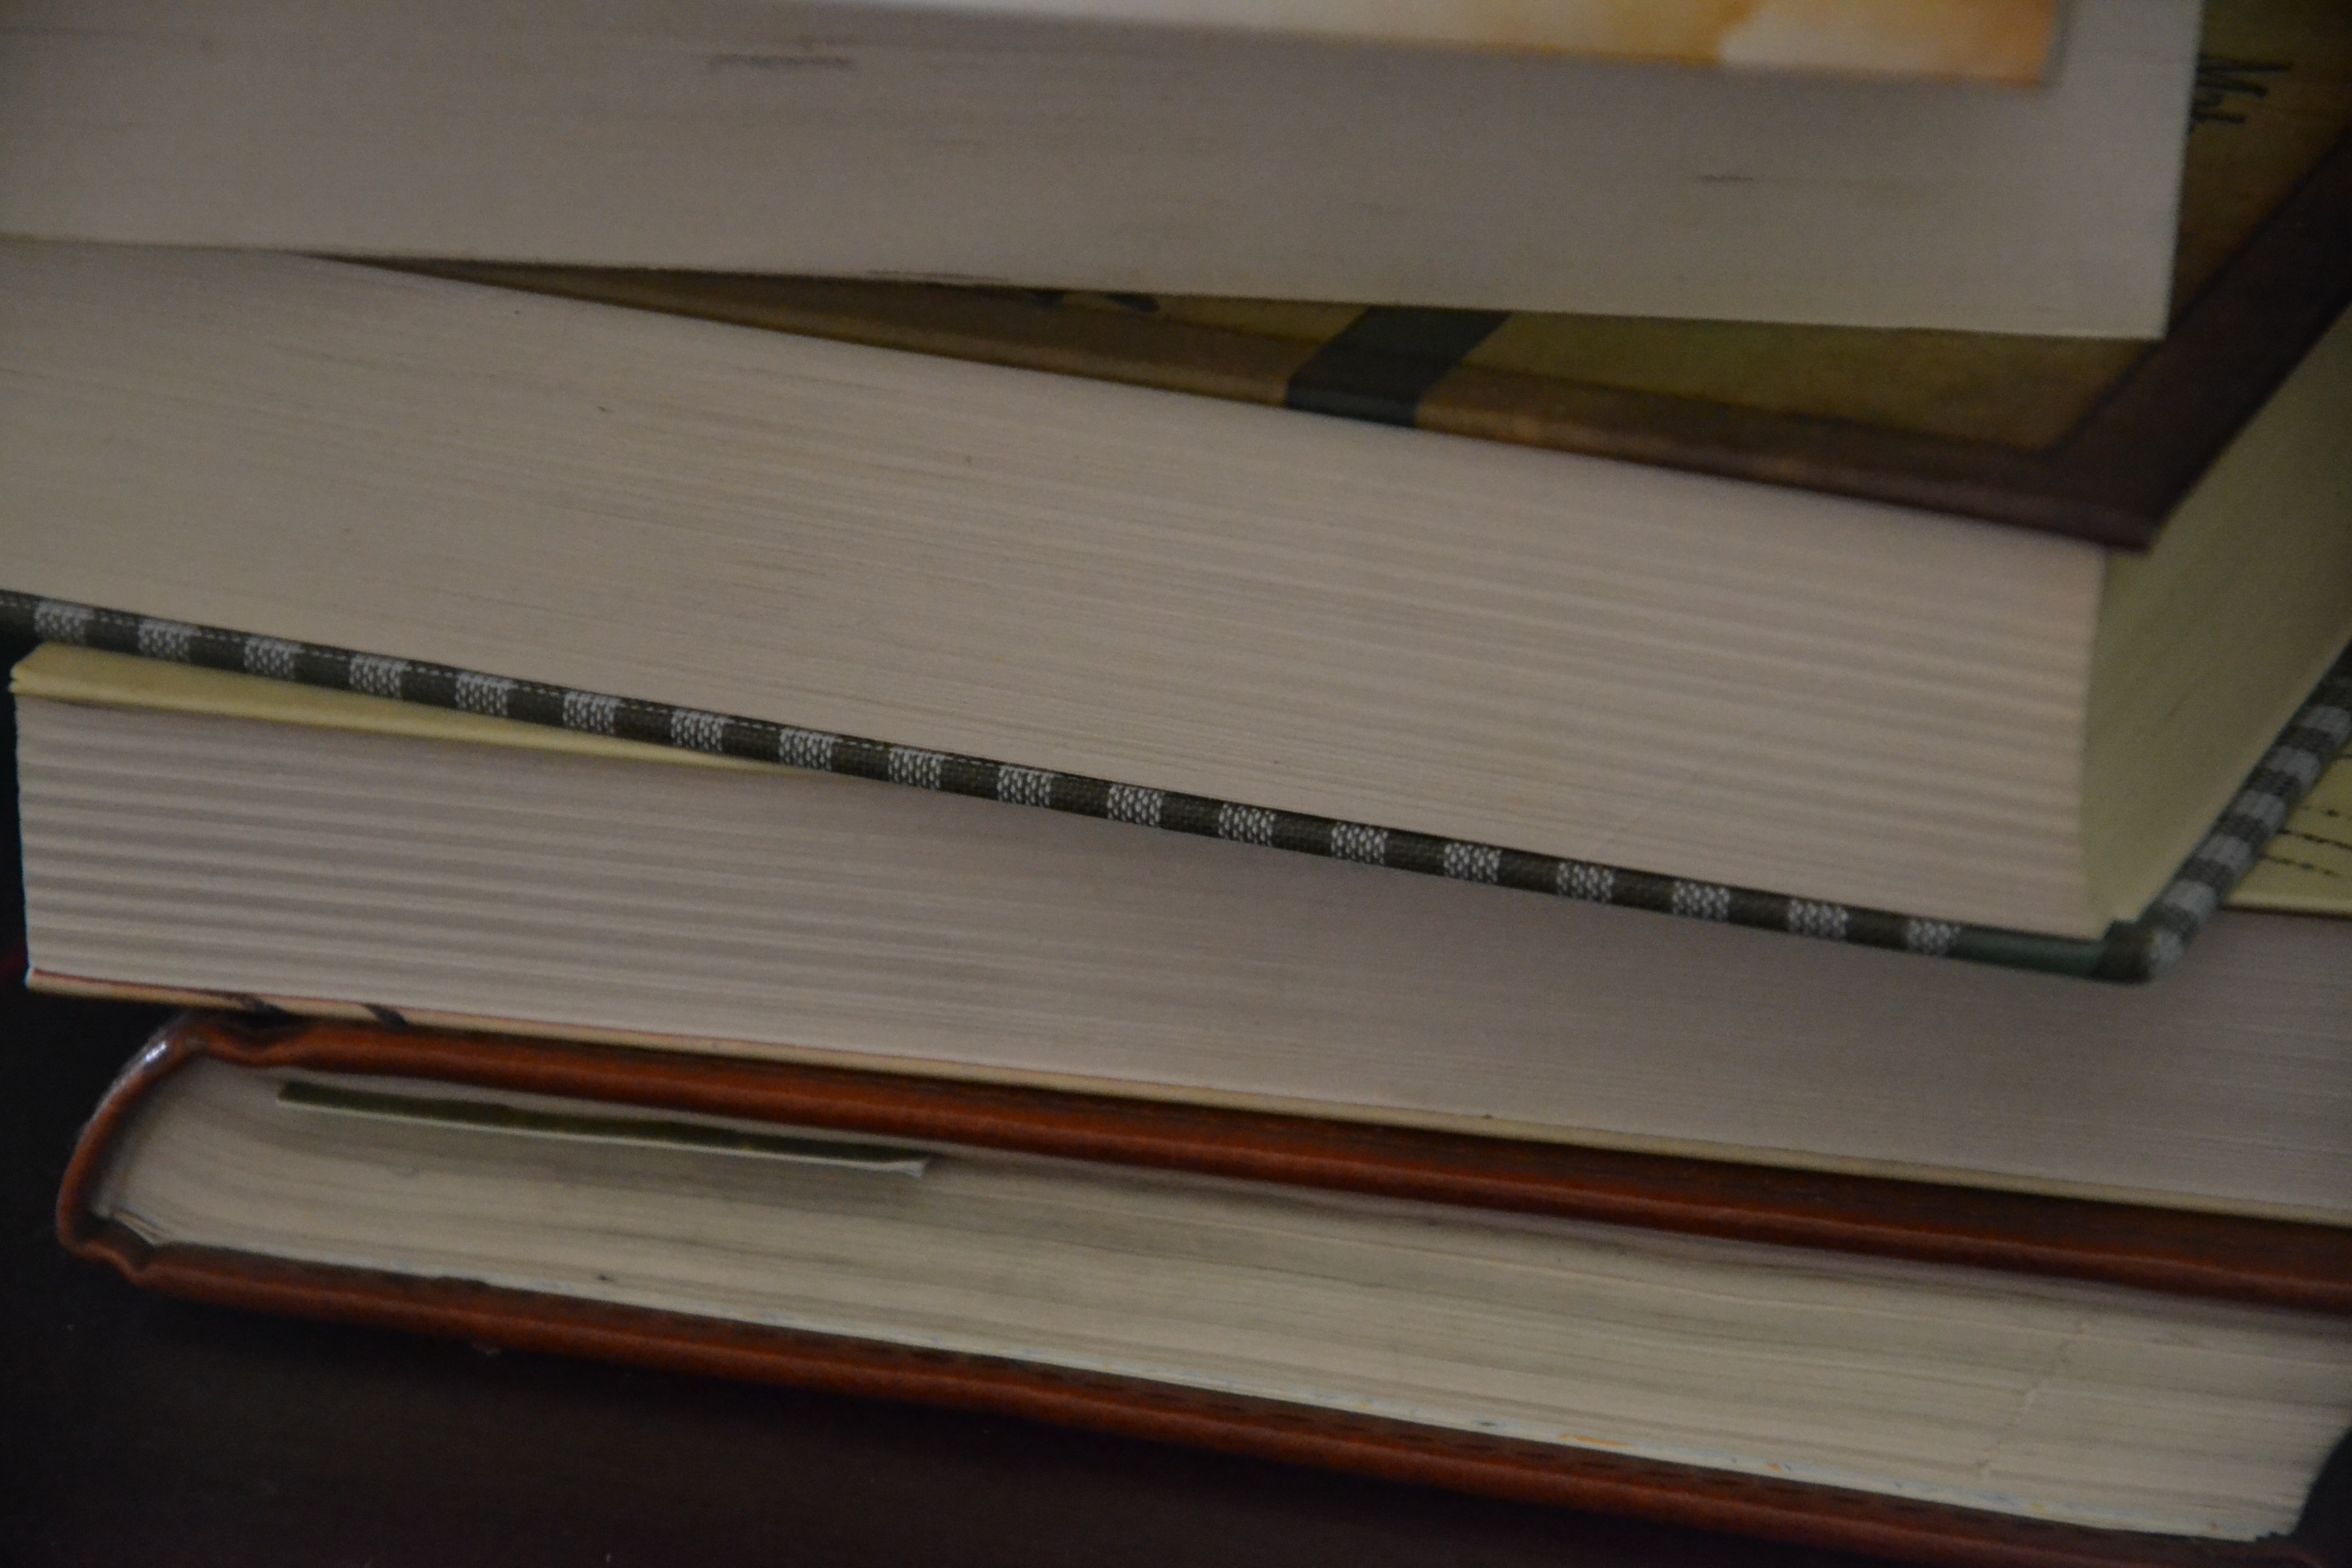
book, read, wood, reading, shelf, furniture, education, interior design, product, school, molding, knowledge, plywood, man made object, window covering